HSBC

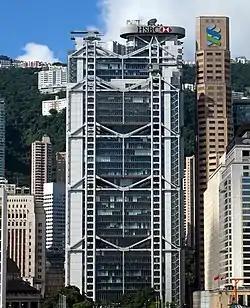
HSBC Main Building, Hong Kong, designed by Norman Foster and completed in 1985 on the same location as the 1886 and 1936 predecessors

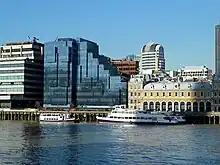
Building at 10 Lower Thames Street in London, completed in 1989, occupied by Samuel Montagu & Co., then used by HSBC Holdings as global head office from 1993 to relocation to Canary Wharf in 2002–2003; eventually sold by the bank in May 2011

Michael Turner became chief manager in 1953 and set about diversifying the business. His tenure came to an end in 1962 having established The Hong Kong and Shanghai Banking Corporation of California 1955 and having acquired The British Bank of the Middle East and the Mercantile Bank (based in India) in Aug 1959. Turner was succeeded in 1962 by Jake Saunders. In 1964 the Chief Managership was superseded as the top executive role in the bank by an Executive Chairmanship.